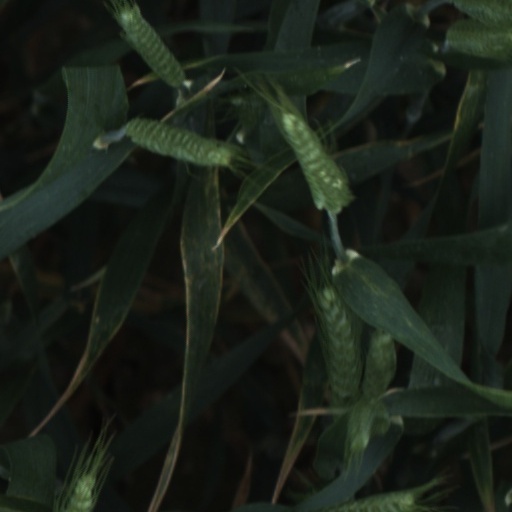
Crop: wheat